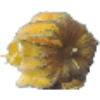
Label: physalis_with_husk